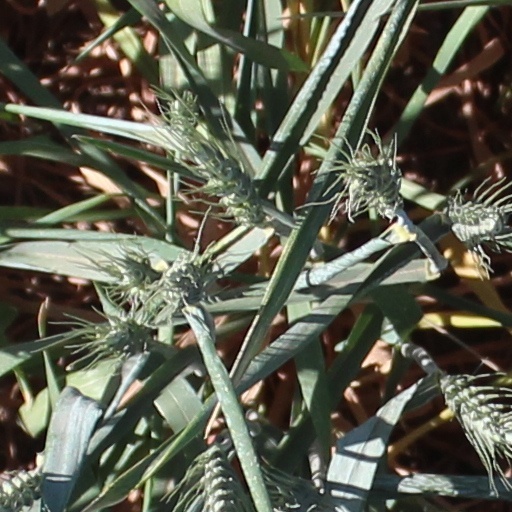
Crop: wheat